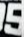
Number: 5